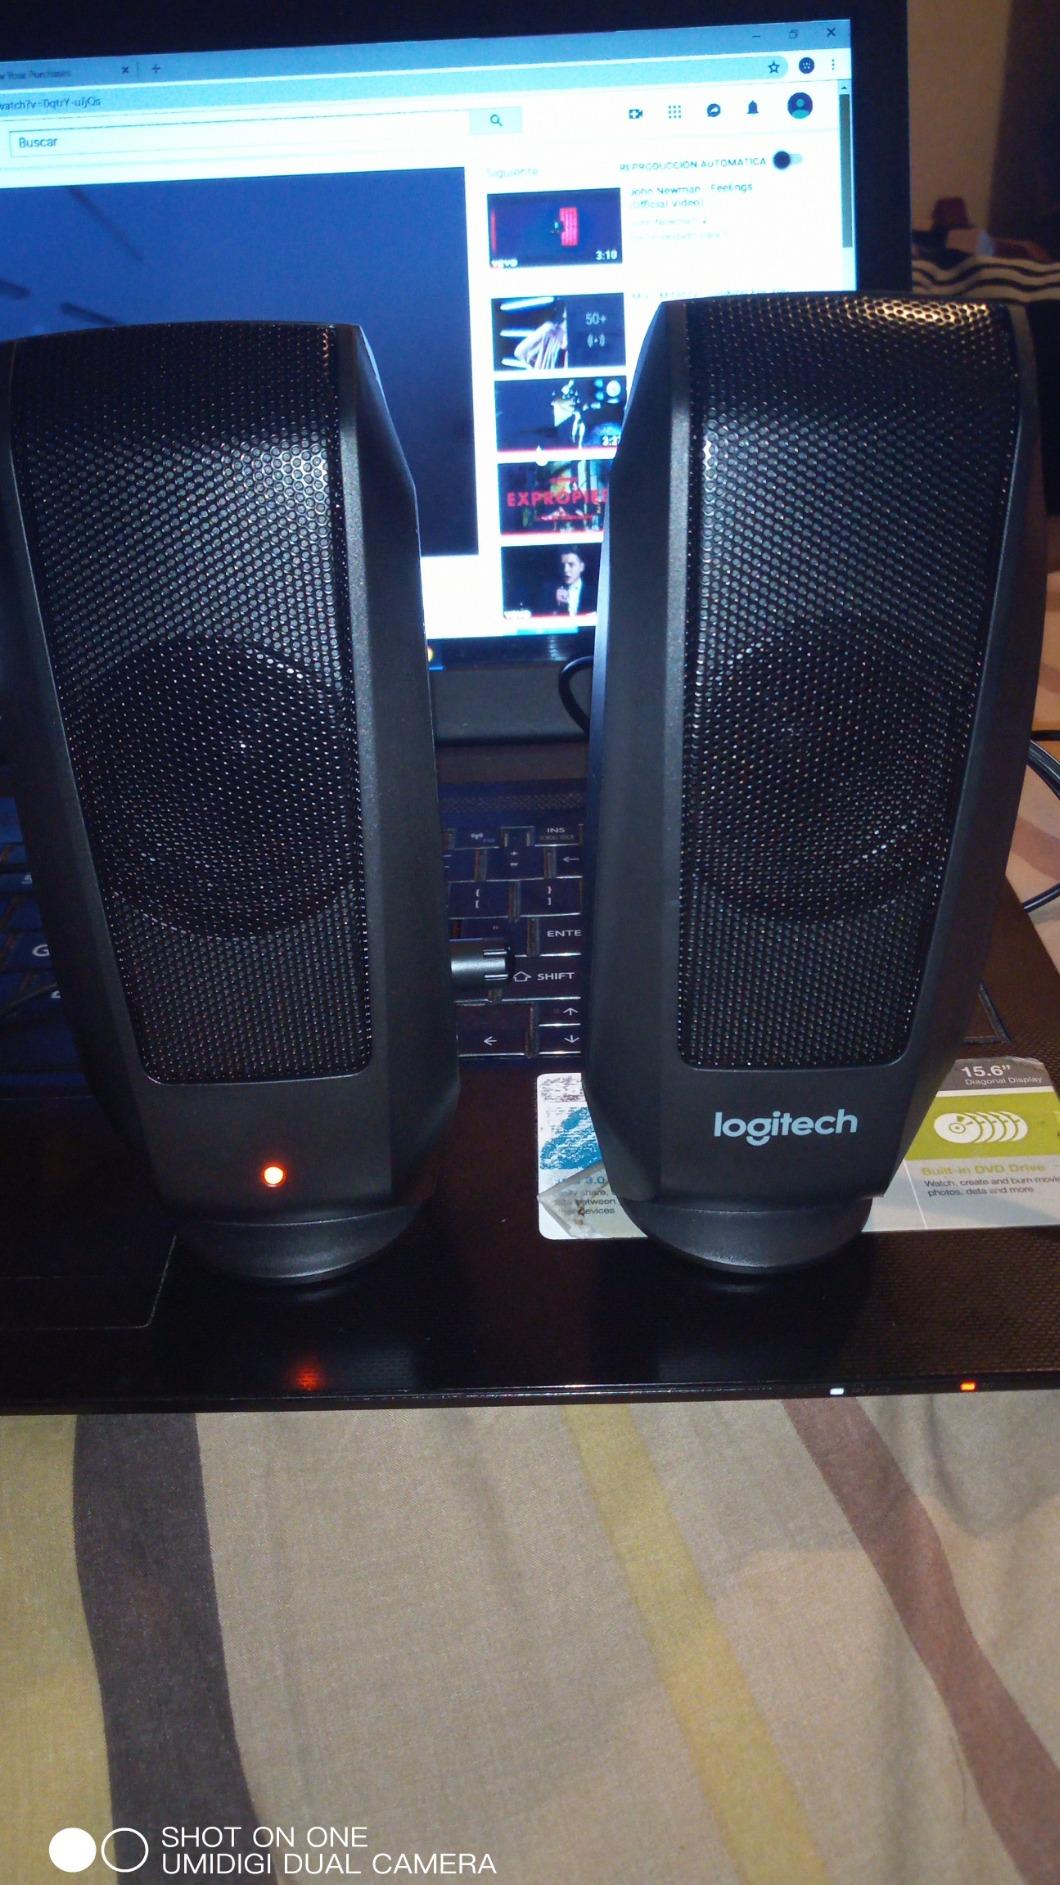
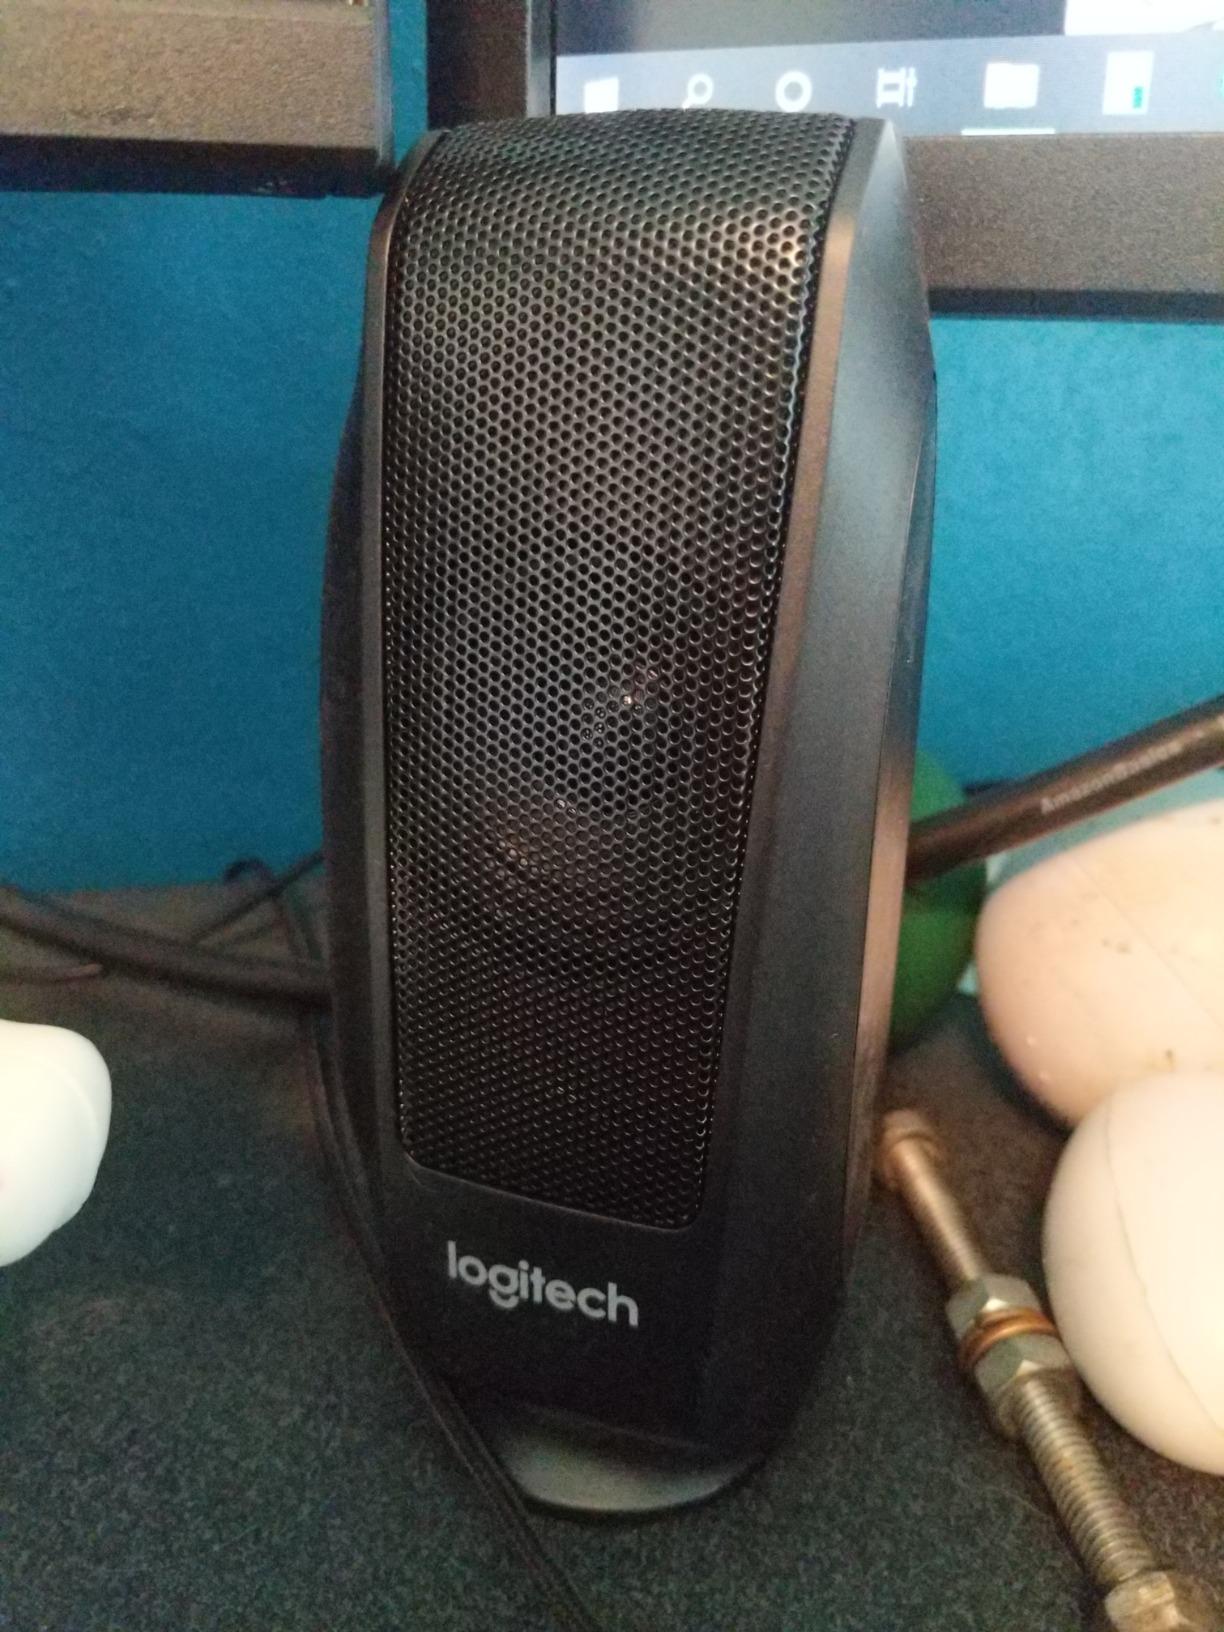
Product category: speaker
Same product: yes